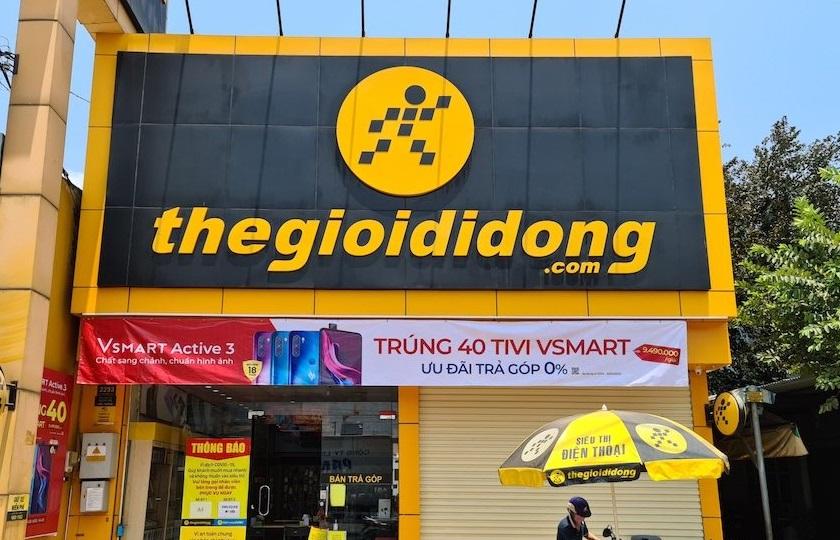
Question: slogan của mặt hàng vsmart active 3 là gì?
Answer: chất sang chảnh, chuẩn hình ảnh